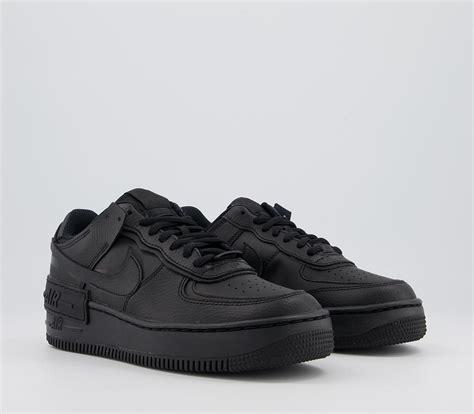
Brand: Nike
Model: Air Force 1 Shadow